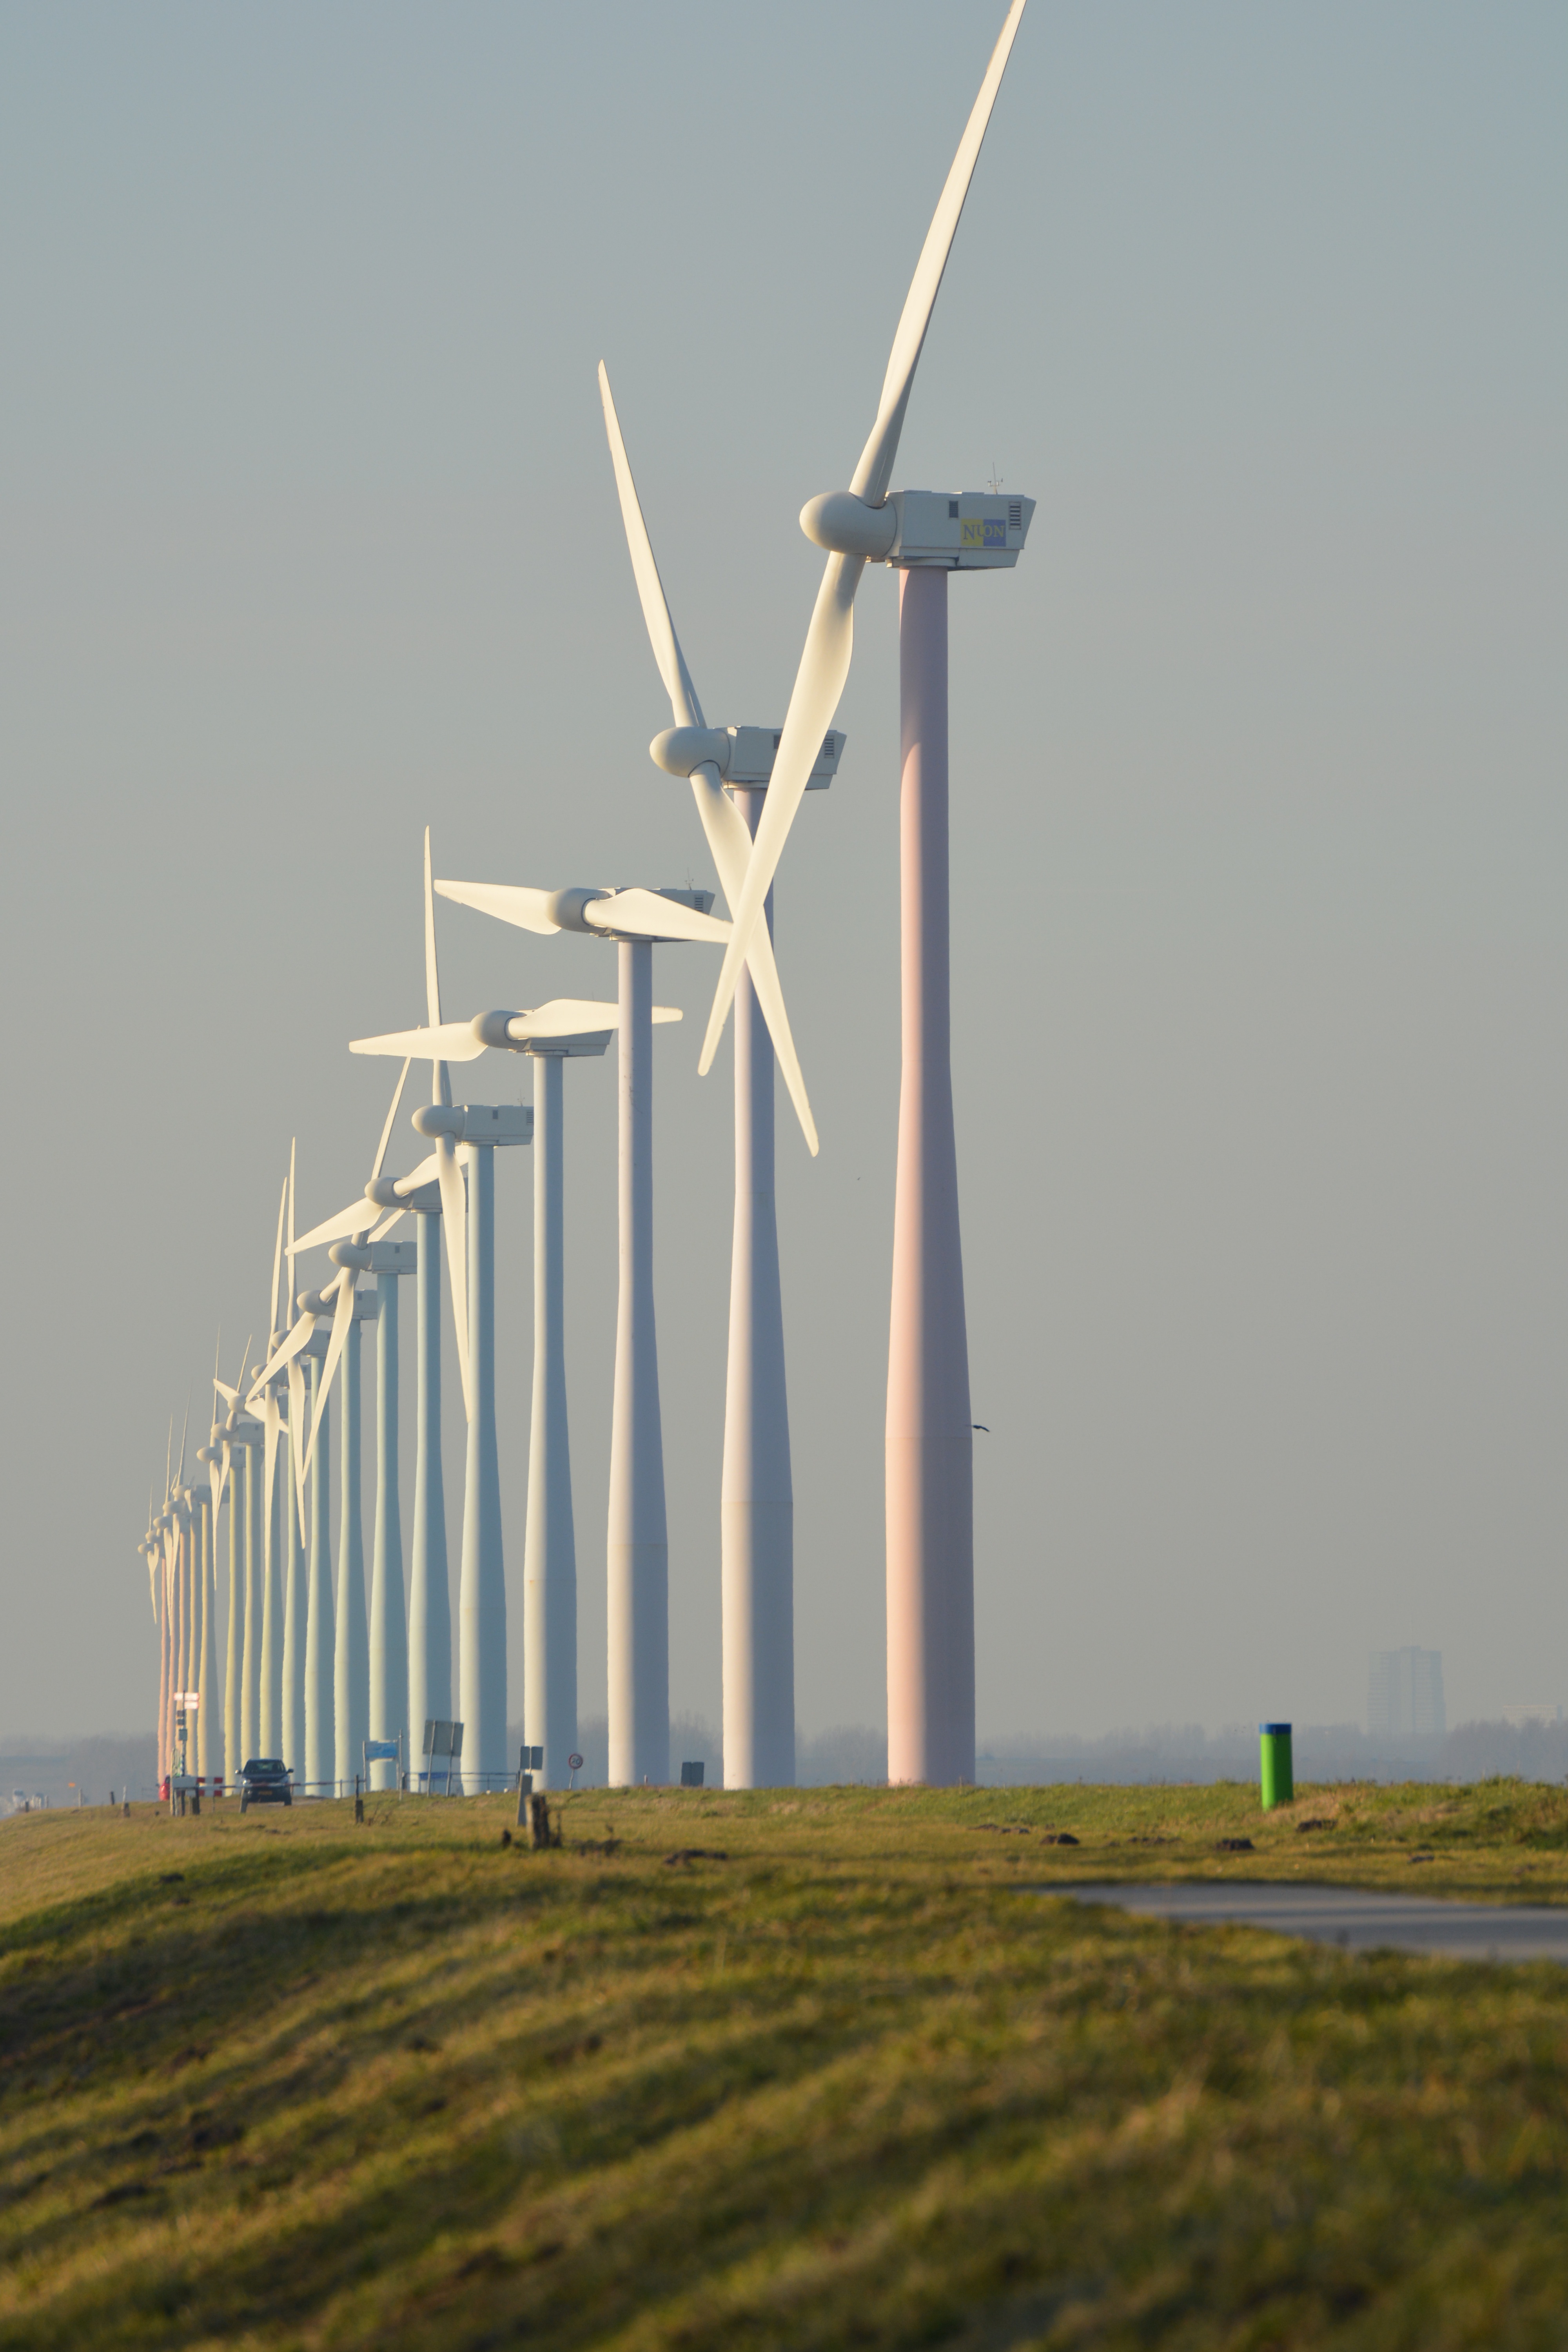
nature, prairie, view, windmill, wind, building, machine, wind turbine, wind energy, energy, netherlands, mill, wind farm, windmills, wicks